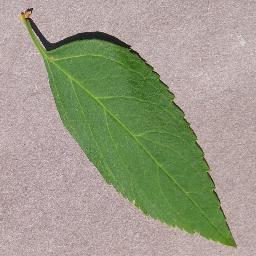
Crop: cherry
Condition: (including_sour)_healthy